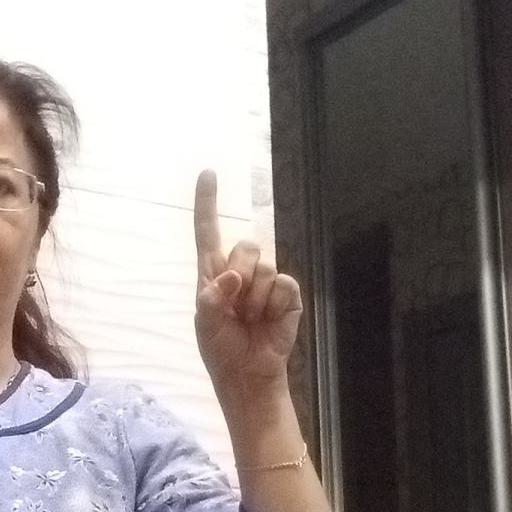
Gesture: one